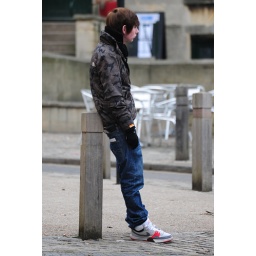
This young man is waiting for the local bus in Faringdon market square. He looks rather relaxrd.